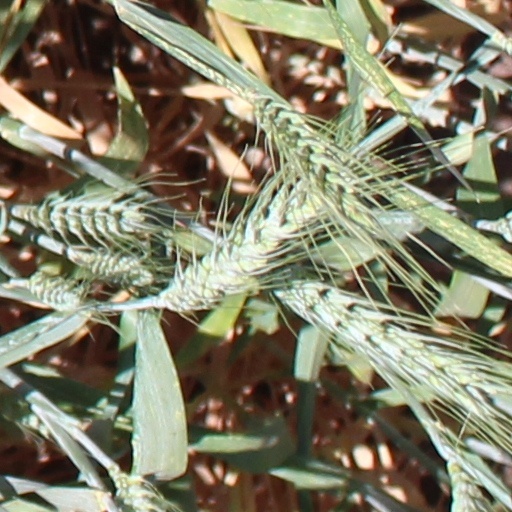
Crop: wheat